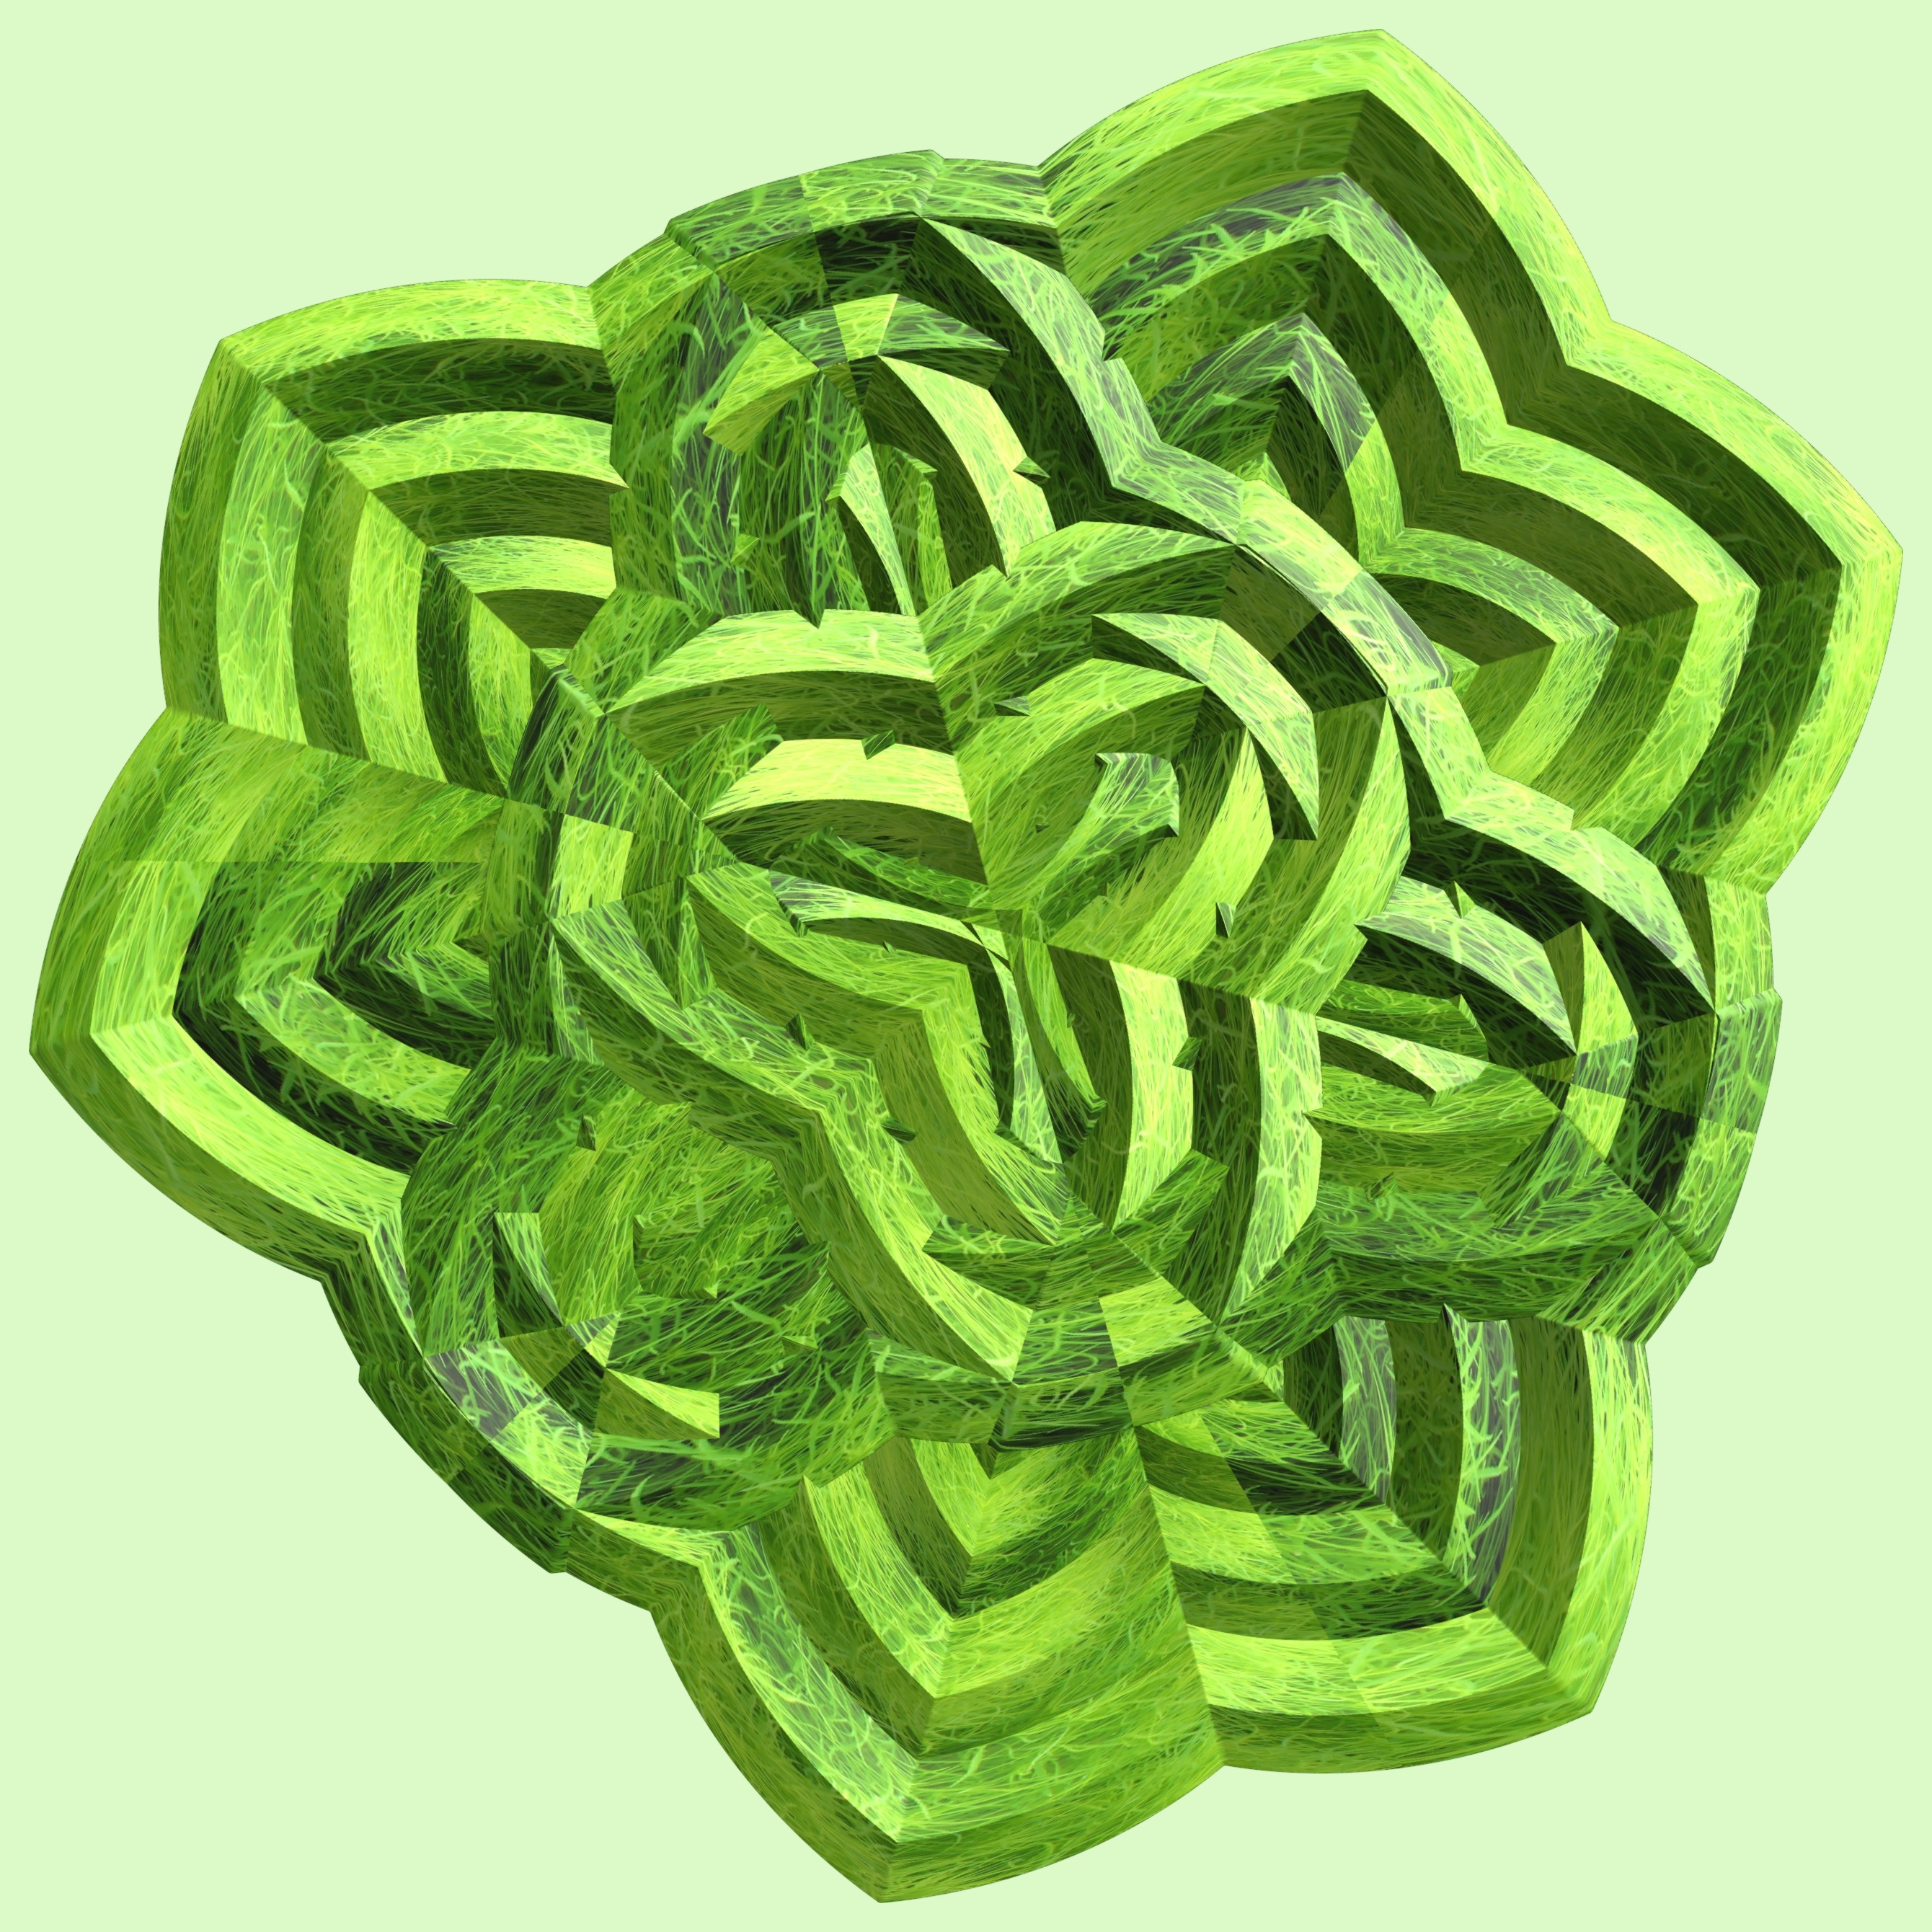
structure, plant, texture, leaf, flower, pattern, green, produce, design, shrub, symmetry, 3d, graphic, torus, mathematica, cg, parametricplot3d, code, program, algorithm, mapping, land plant